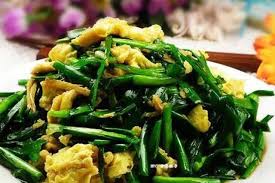
Label: trash